Kantha

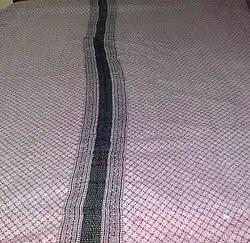
Kantha used as bedding

Kantha is a form of embroidery often practised by rural women. The traditional form of Kantha embroidery was done with soft dhotis and saris, with a simple running stitch along the edges. Depending on the use of the finished product they were known as "Lepkantha" or "Sujni Kantha".